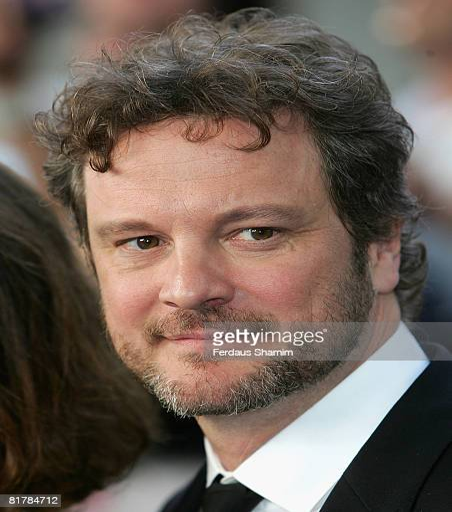
actor attends the world premiere held